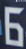
Number: 6